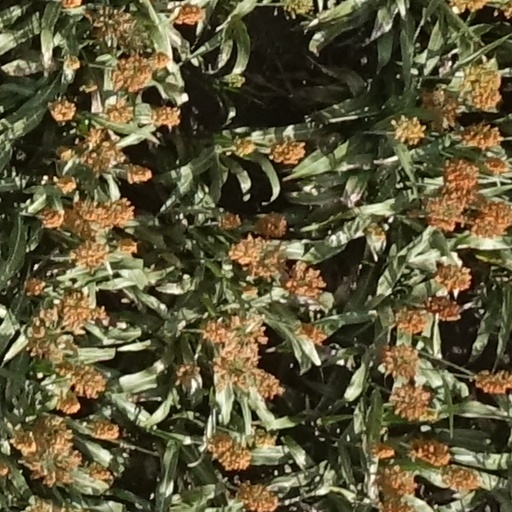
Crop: sorghum